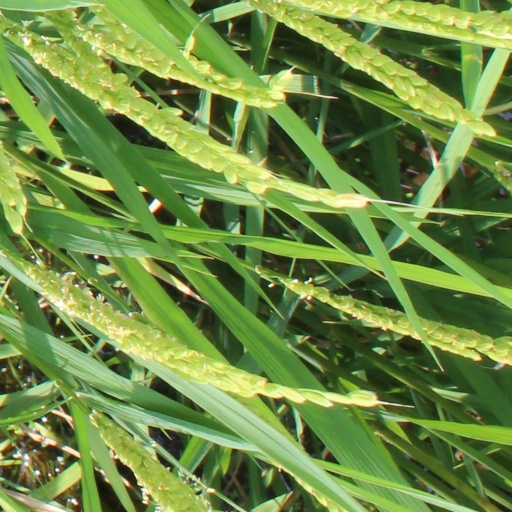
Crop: rice